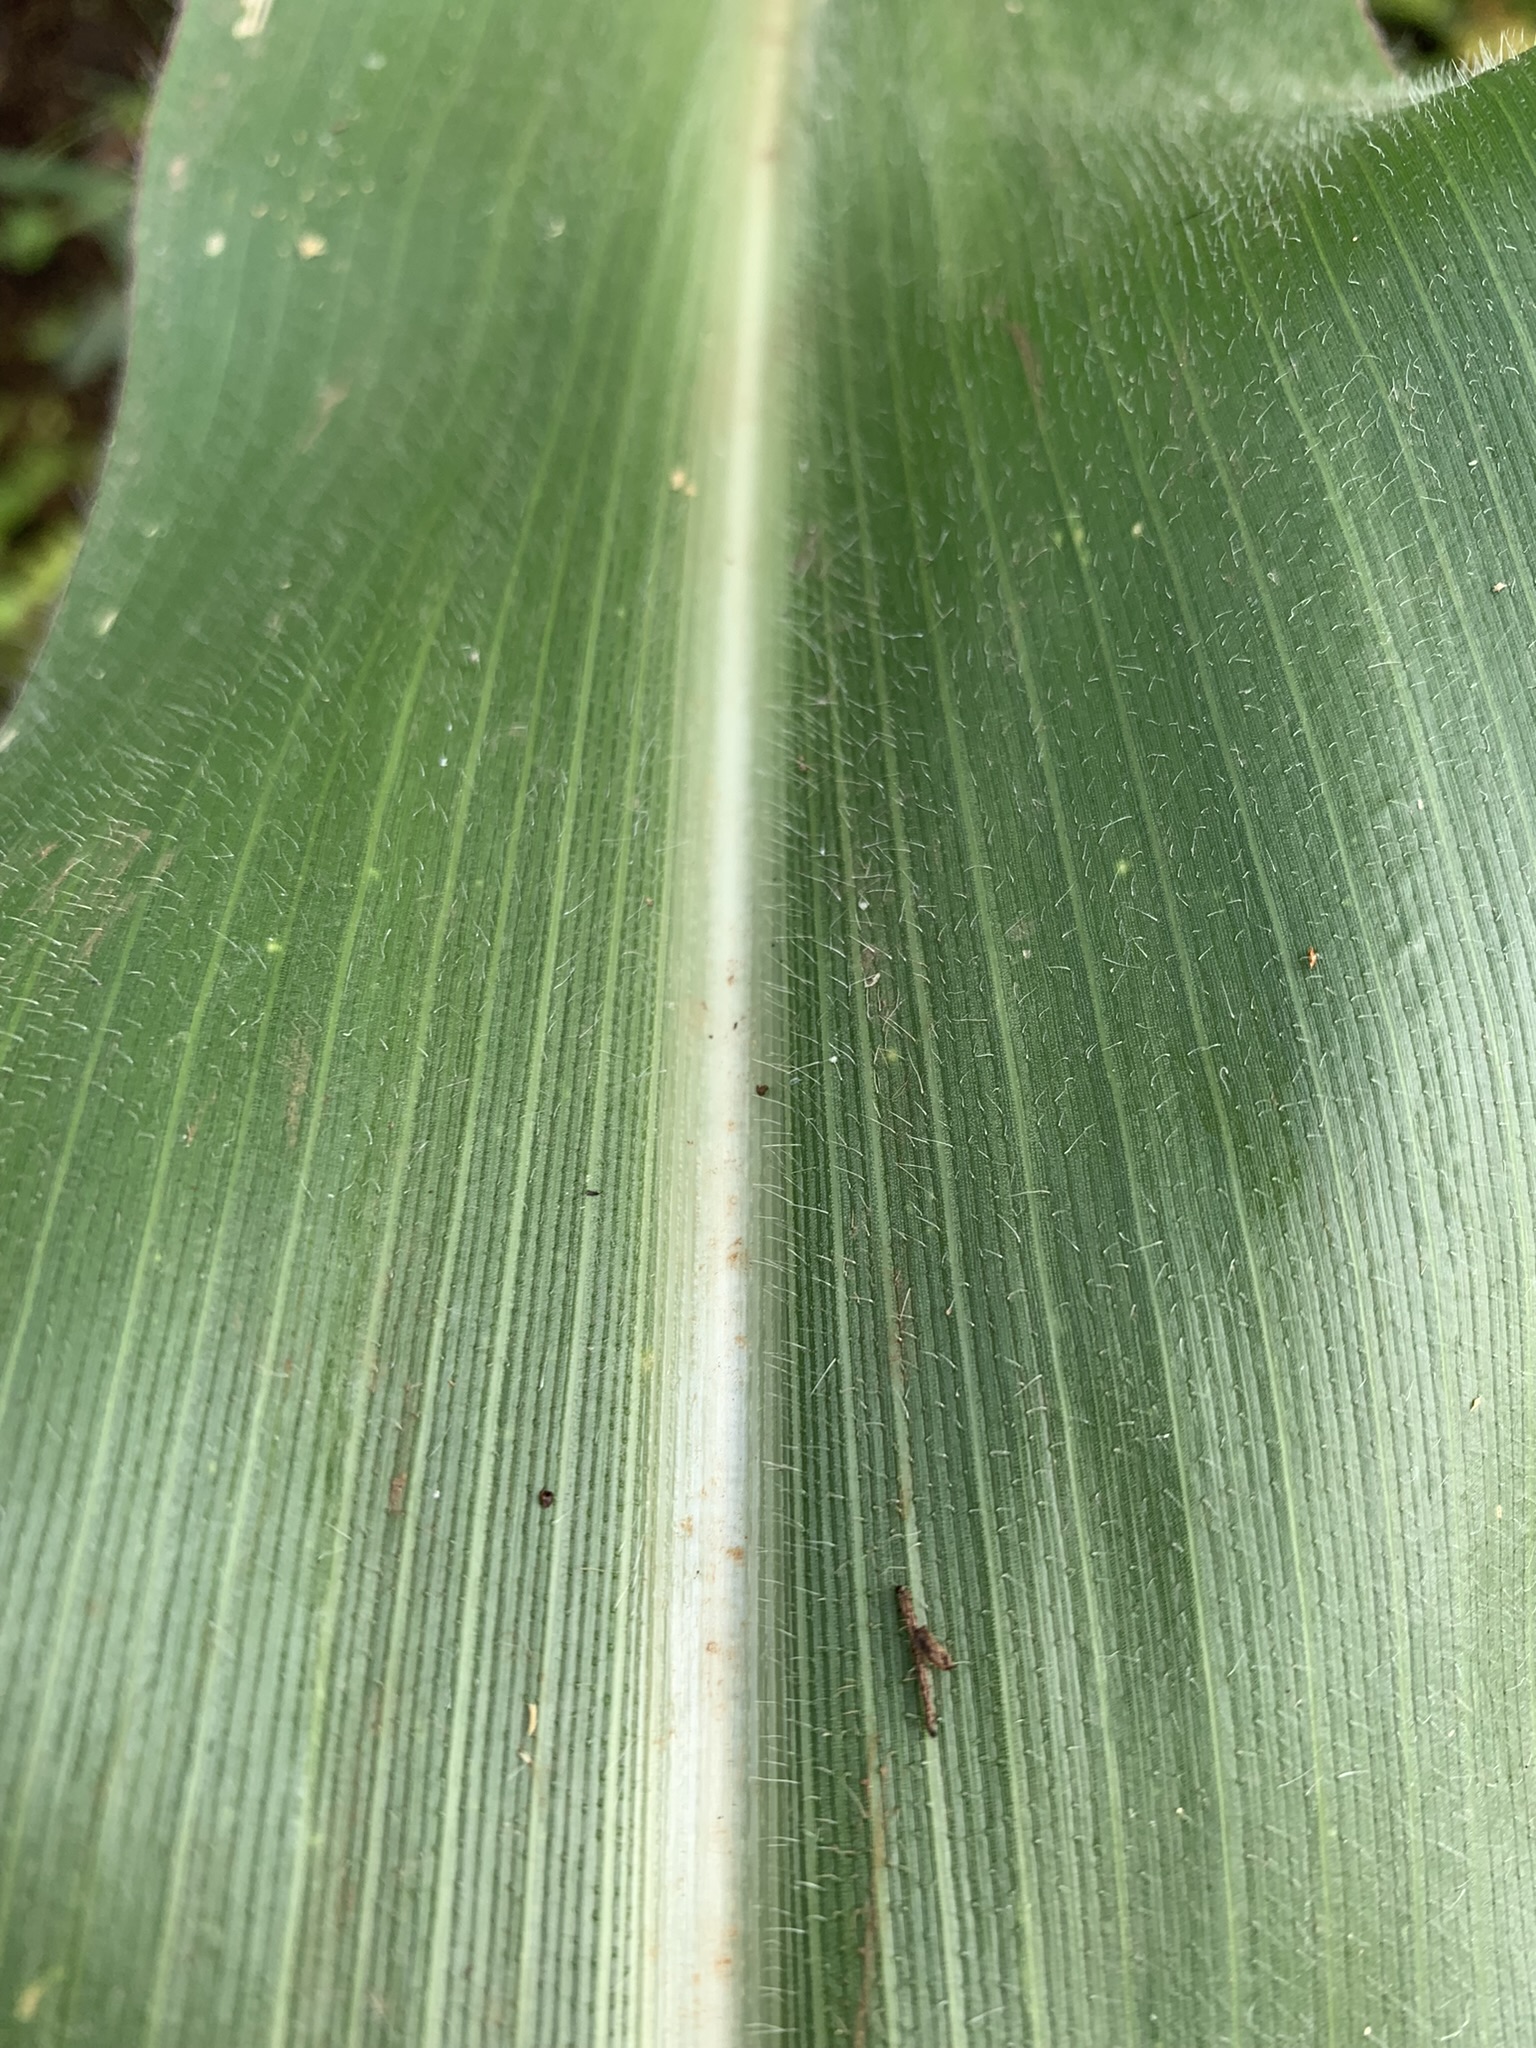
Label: Healthy